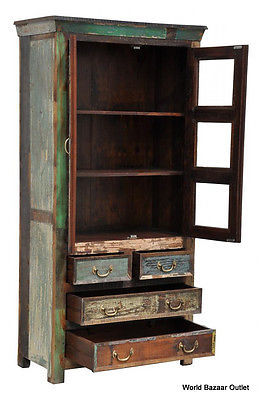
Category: cabinet